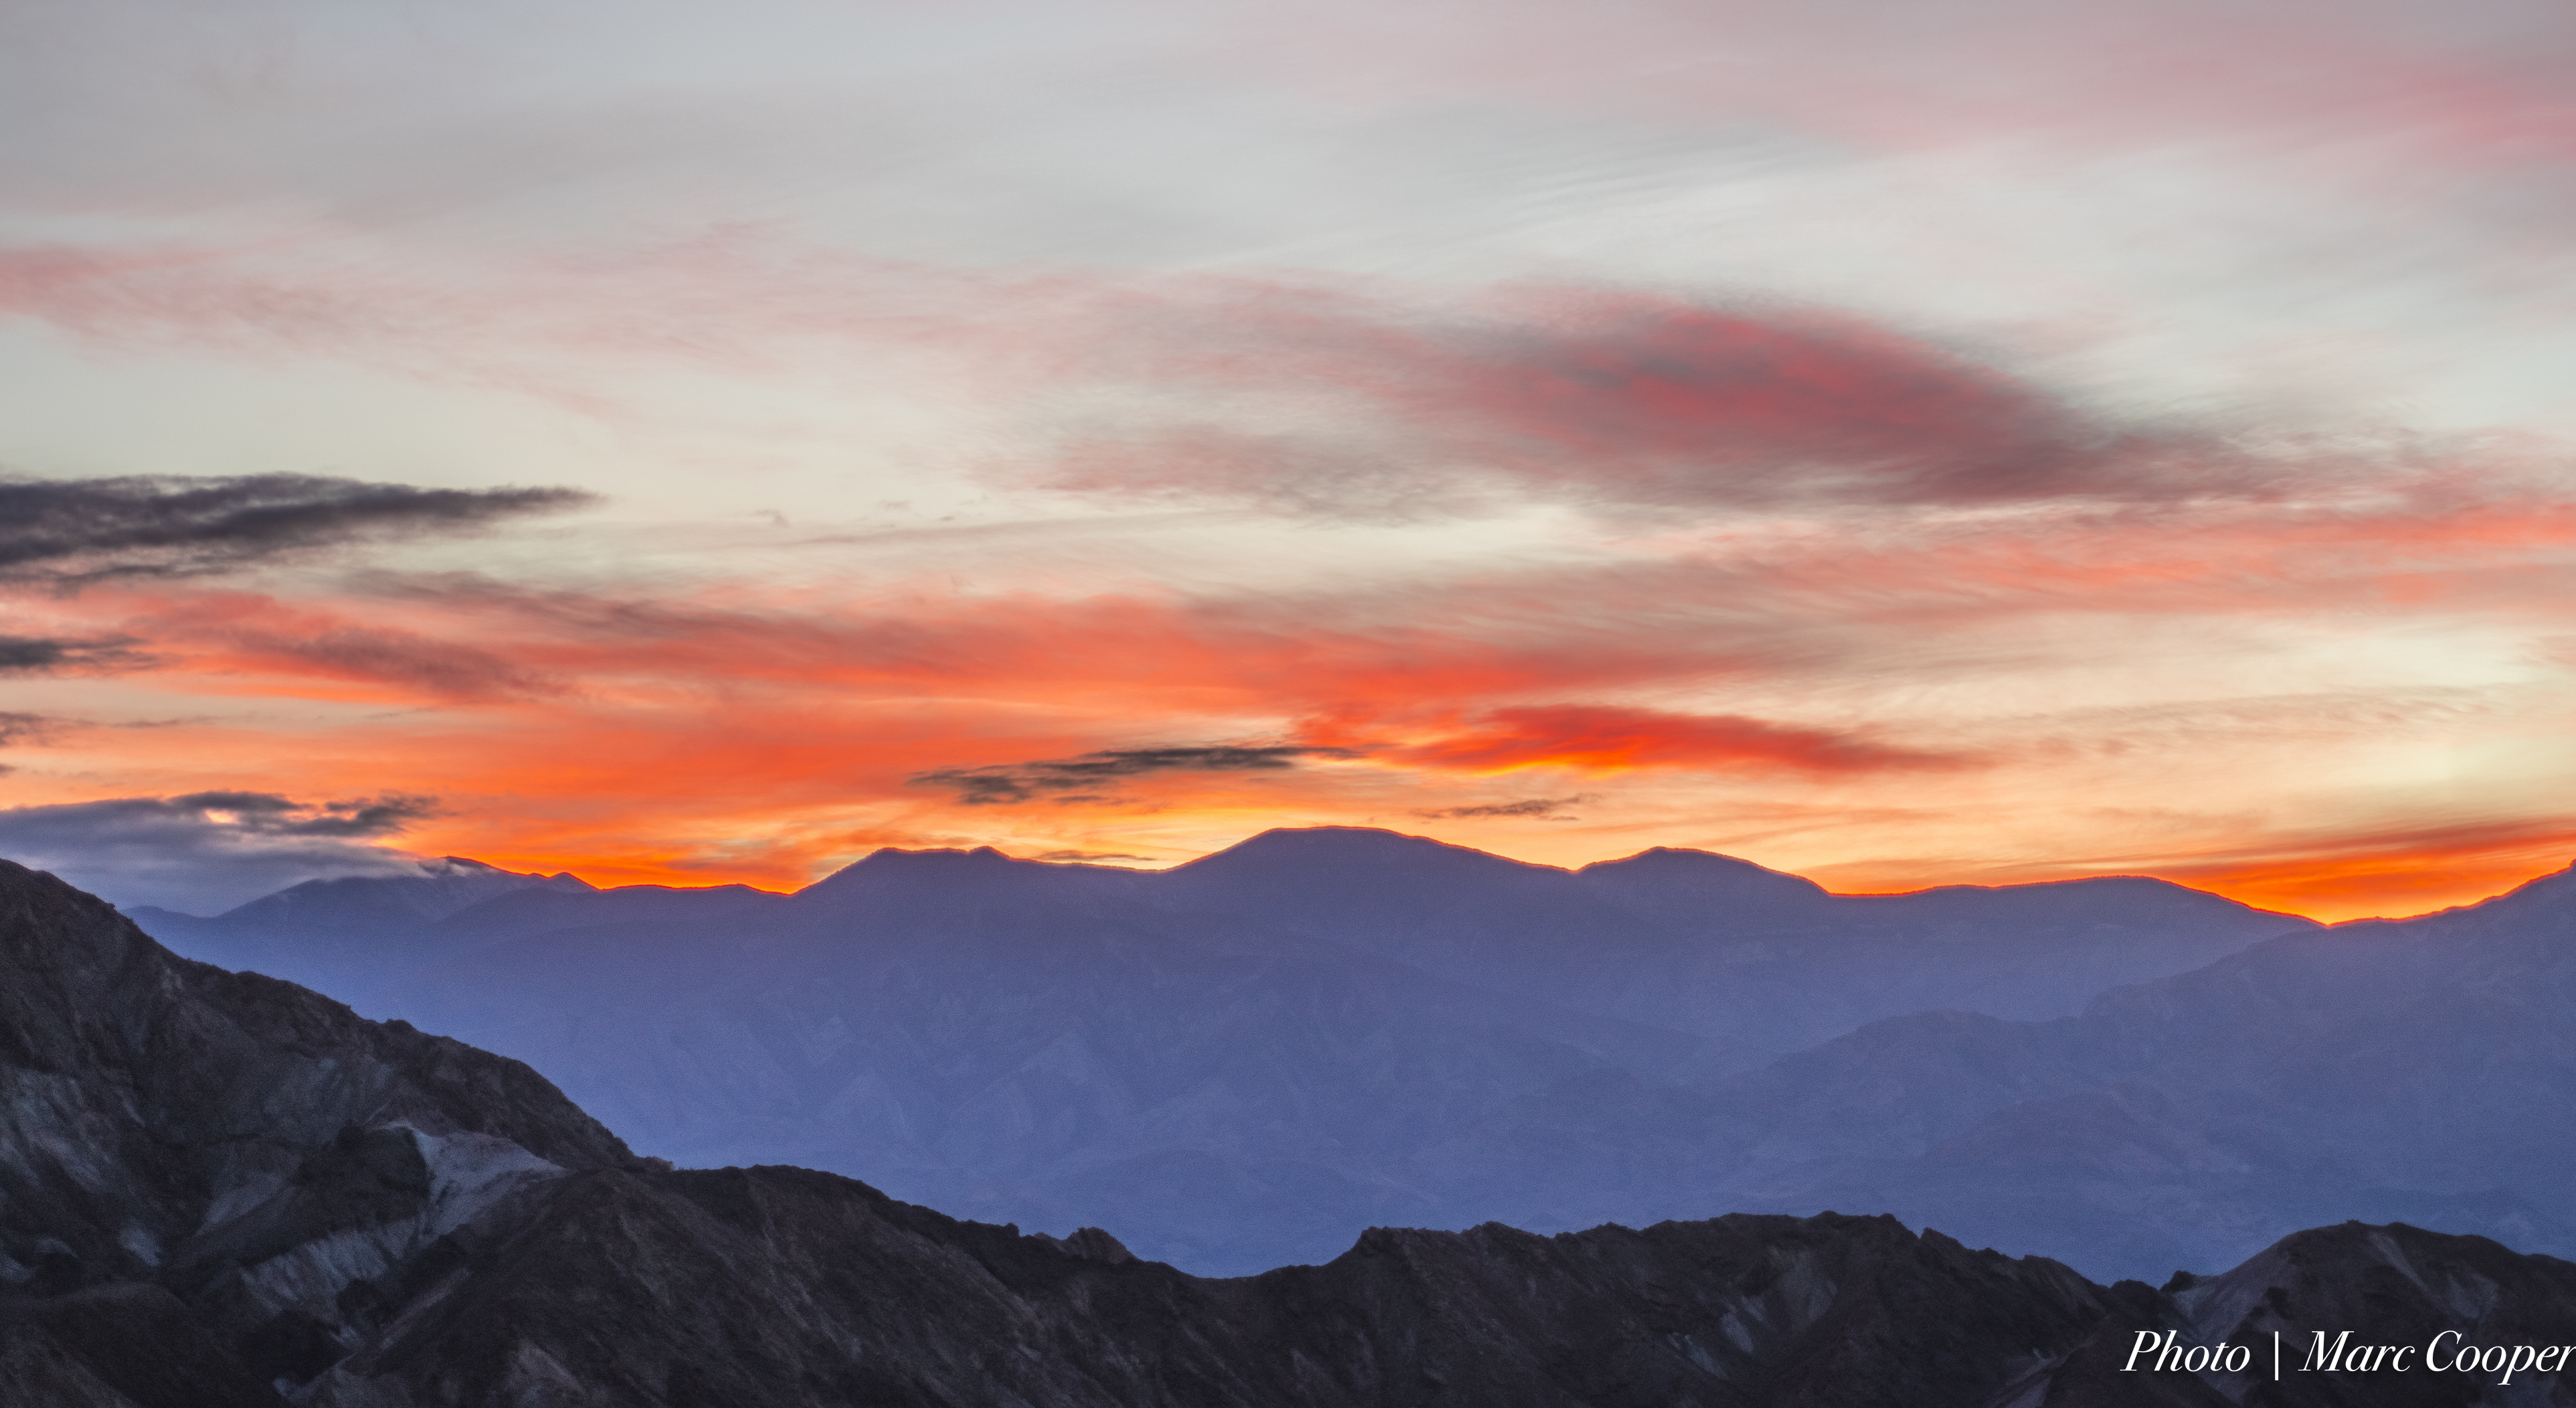
landscape, horizon, mountain, cloud, sky, sunrise, sunset, morning, desert, dawn, valley, mountain range, dusk, evening, orange, red, park, blue, nikon, death, outdoors, hills, national, hdr, clouds, colors, mountains, lightroom, nikkor, d810, deathvalley, nikon60mm28, furnacecreek, dantespeak, dantesview, redclouds, afterglow, meteorological phenomenon, atmospheric phenomenon, mountainous landforms, red sky at morning